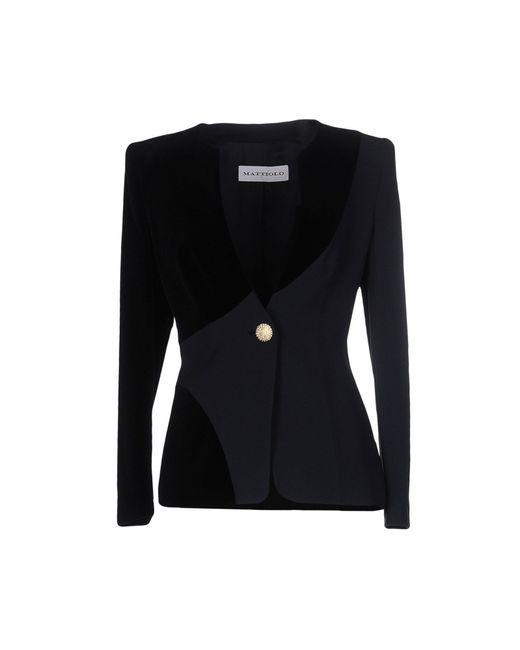
Schwarzer Partywear stylischer Mantel für Damen